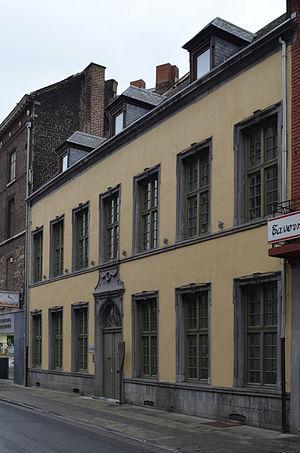
Charleroi (Belgique) - Maison du bailli
Cette page regroupe l'ensemble du patrimoine immobilier classé de la ville belge de Charleroi.
La place Charles II est le cœur historique de la ville de Charleroi, autrefois la place d'Armes de la forteresse fondée en 1666. Charles II était roi d'Espagne et des Pays-Bas lors de cette fondation. Communément appelée Place de la Ville-Haute, elle ne reçut son nom qu'en 1912. Elle est aussi nommée « place des jets d'eau » à la suite de l'installation de fontaines.
La « maison du Bailli », est une maison datant de la fin du XVIIIᵉ siècle située à Charleroi, en Belgique. Elle est nommée ainsi en référence à la fonction administrative et de représentant de justice exercée par un notable qui l'occupait.